The Apprentice (Italian TV series)

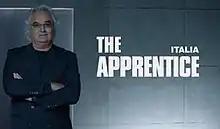
The header of 2012 edition with Flavio Briatore

The Apprentice is an Italian reality television series, in which a group of aspiring young businessmen and women compete for the chance to win a job as "apprentice" to Flavio Briatore, a business magnate.